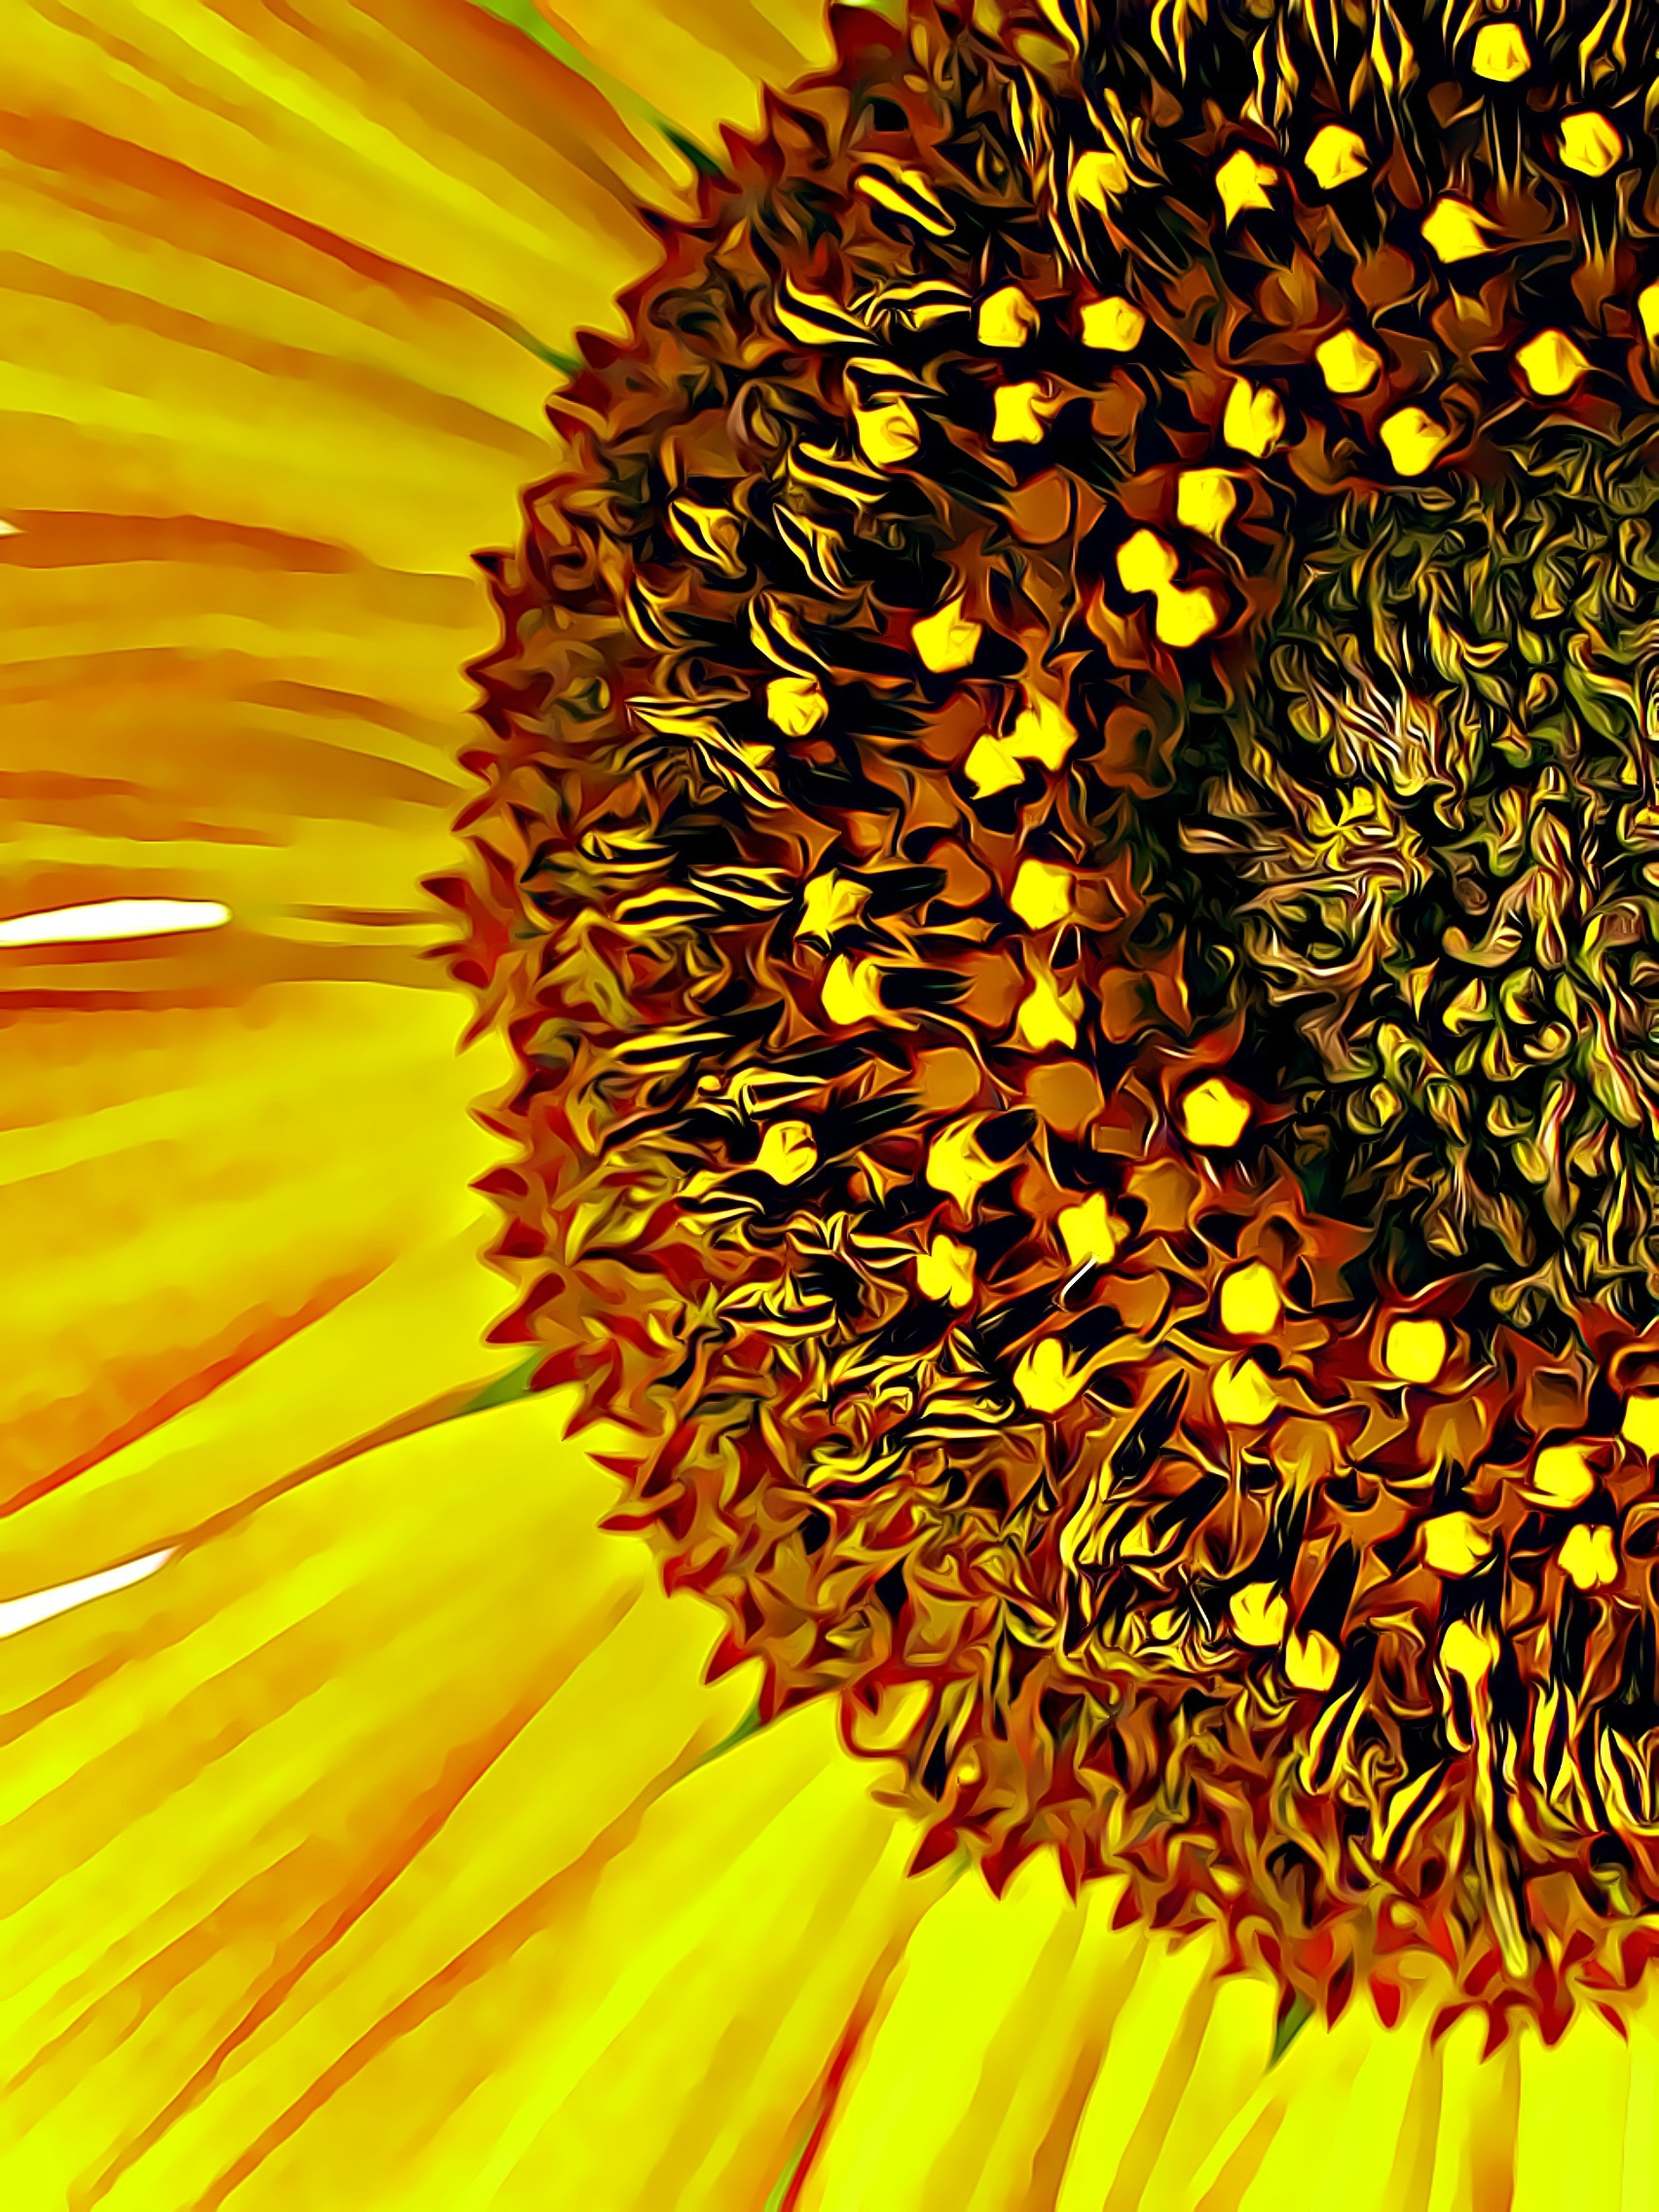
flower, sunflower, yellow, plant, flora, close up, land plant, leaf, daisy family, petal, macro photography, sunflower seed, sunlight, flowering plant, pollen, circle, plant stem, autumn, pattern, fractal art